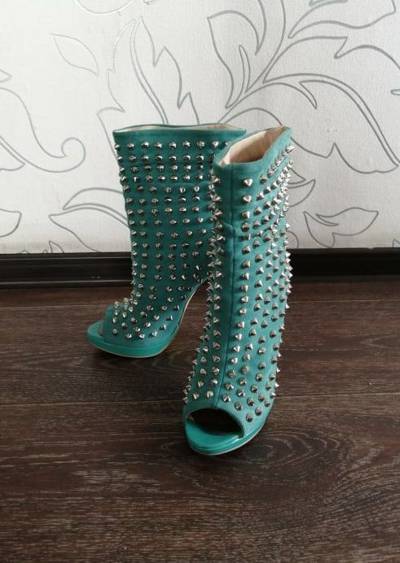
Waste category: shoes